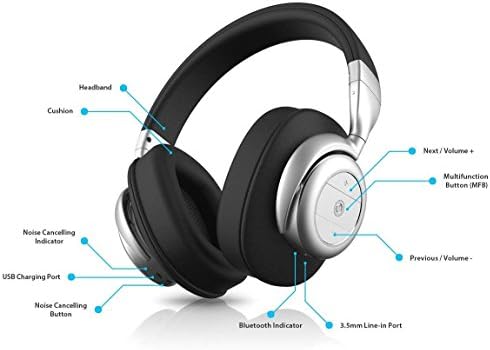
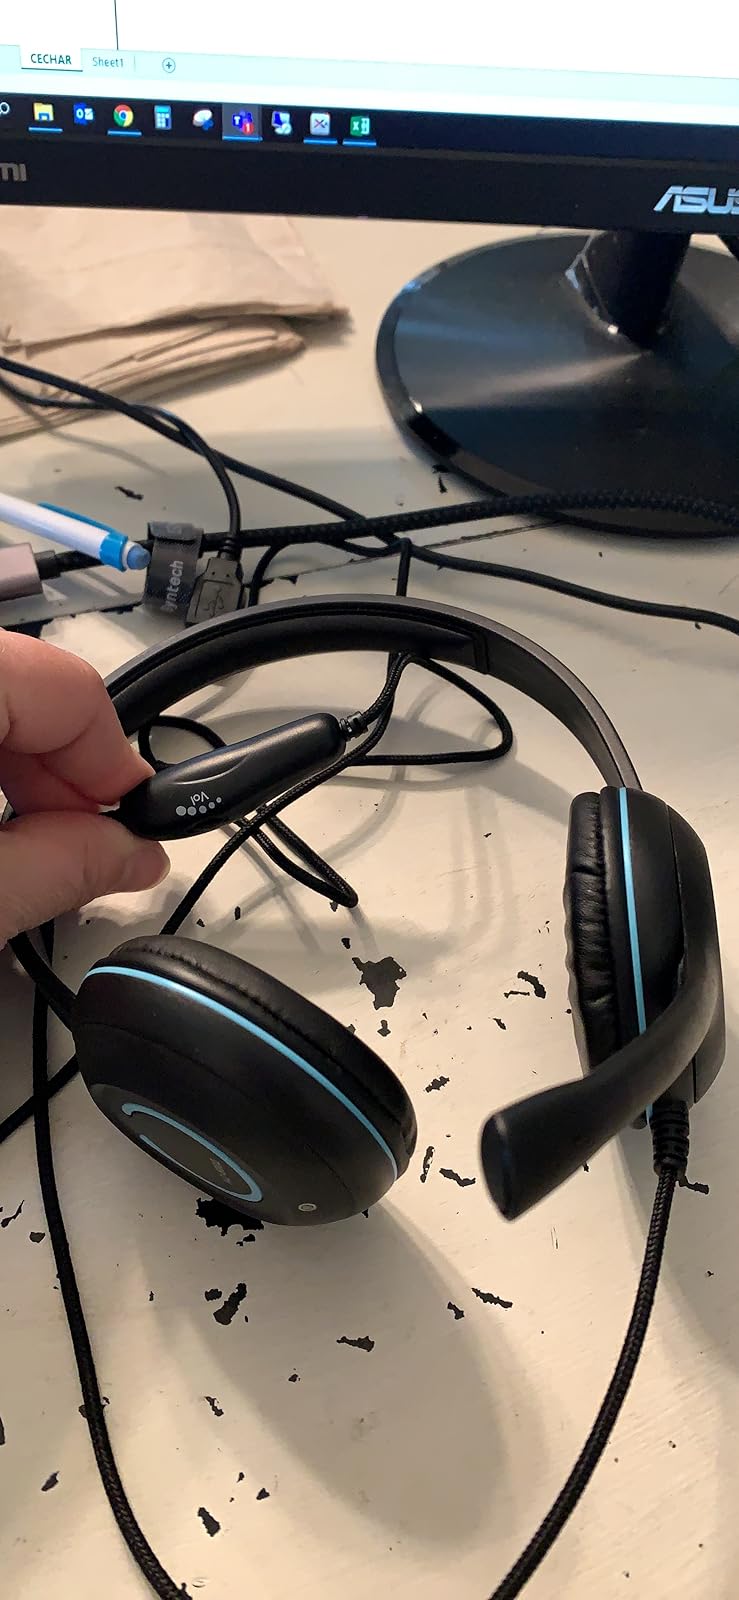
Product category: headphones
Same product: no